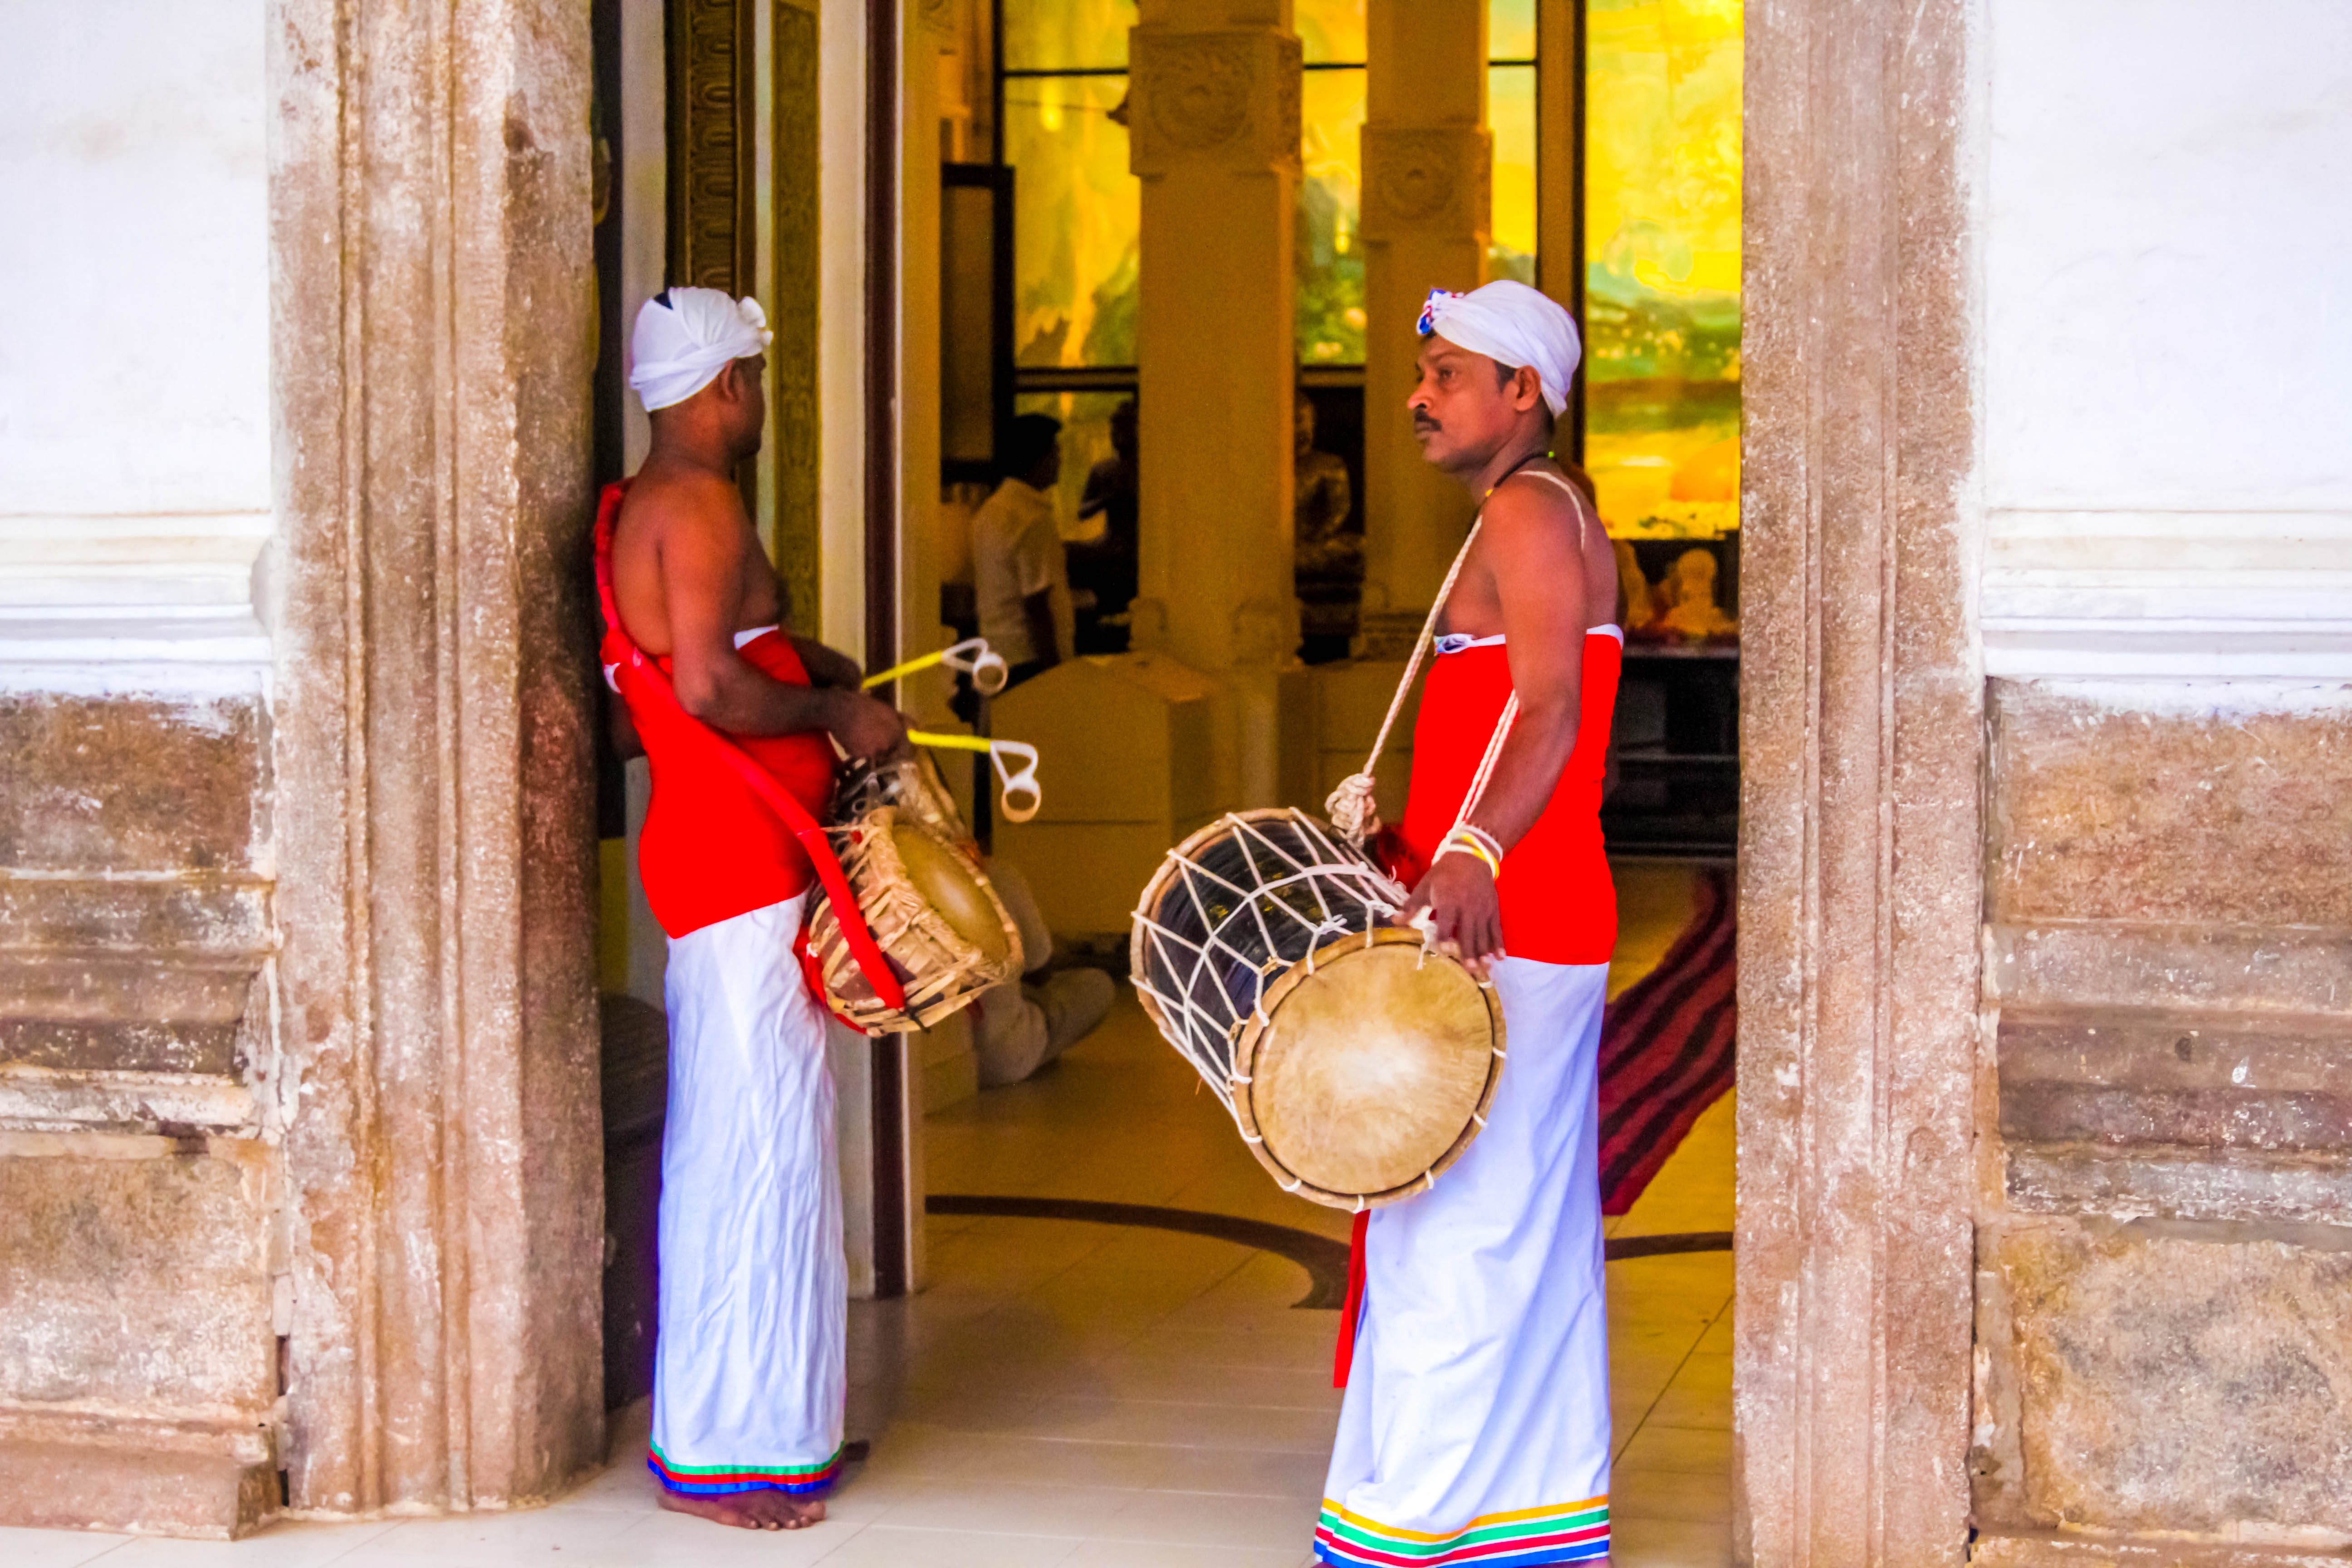
hand, man, music, wood, white, play, male, band, spring, instrument, africa, artist, child, performer, musician, drum, player, ethnic, percussion, festival, musical, performance, wooden, skin, sound, culture, drummers, tradition, rhythm, traditional, entertainment, beat, cultural, bang, loud